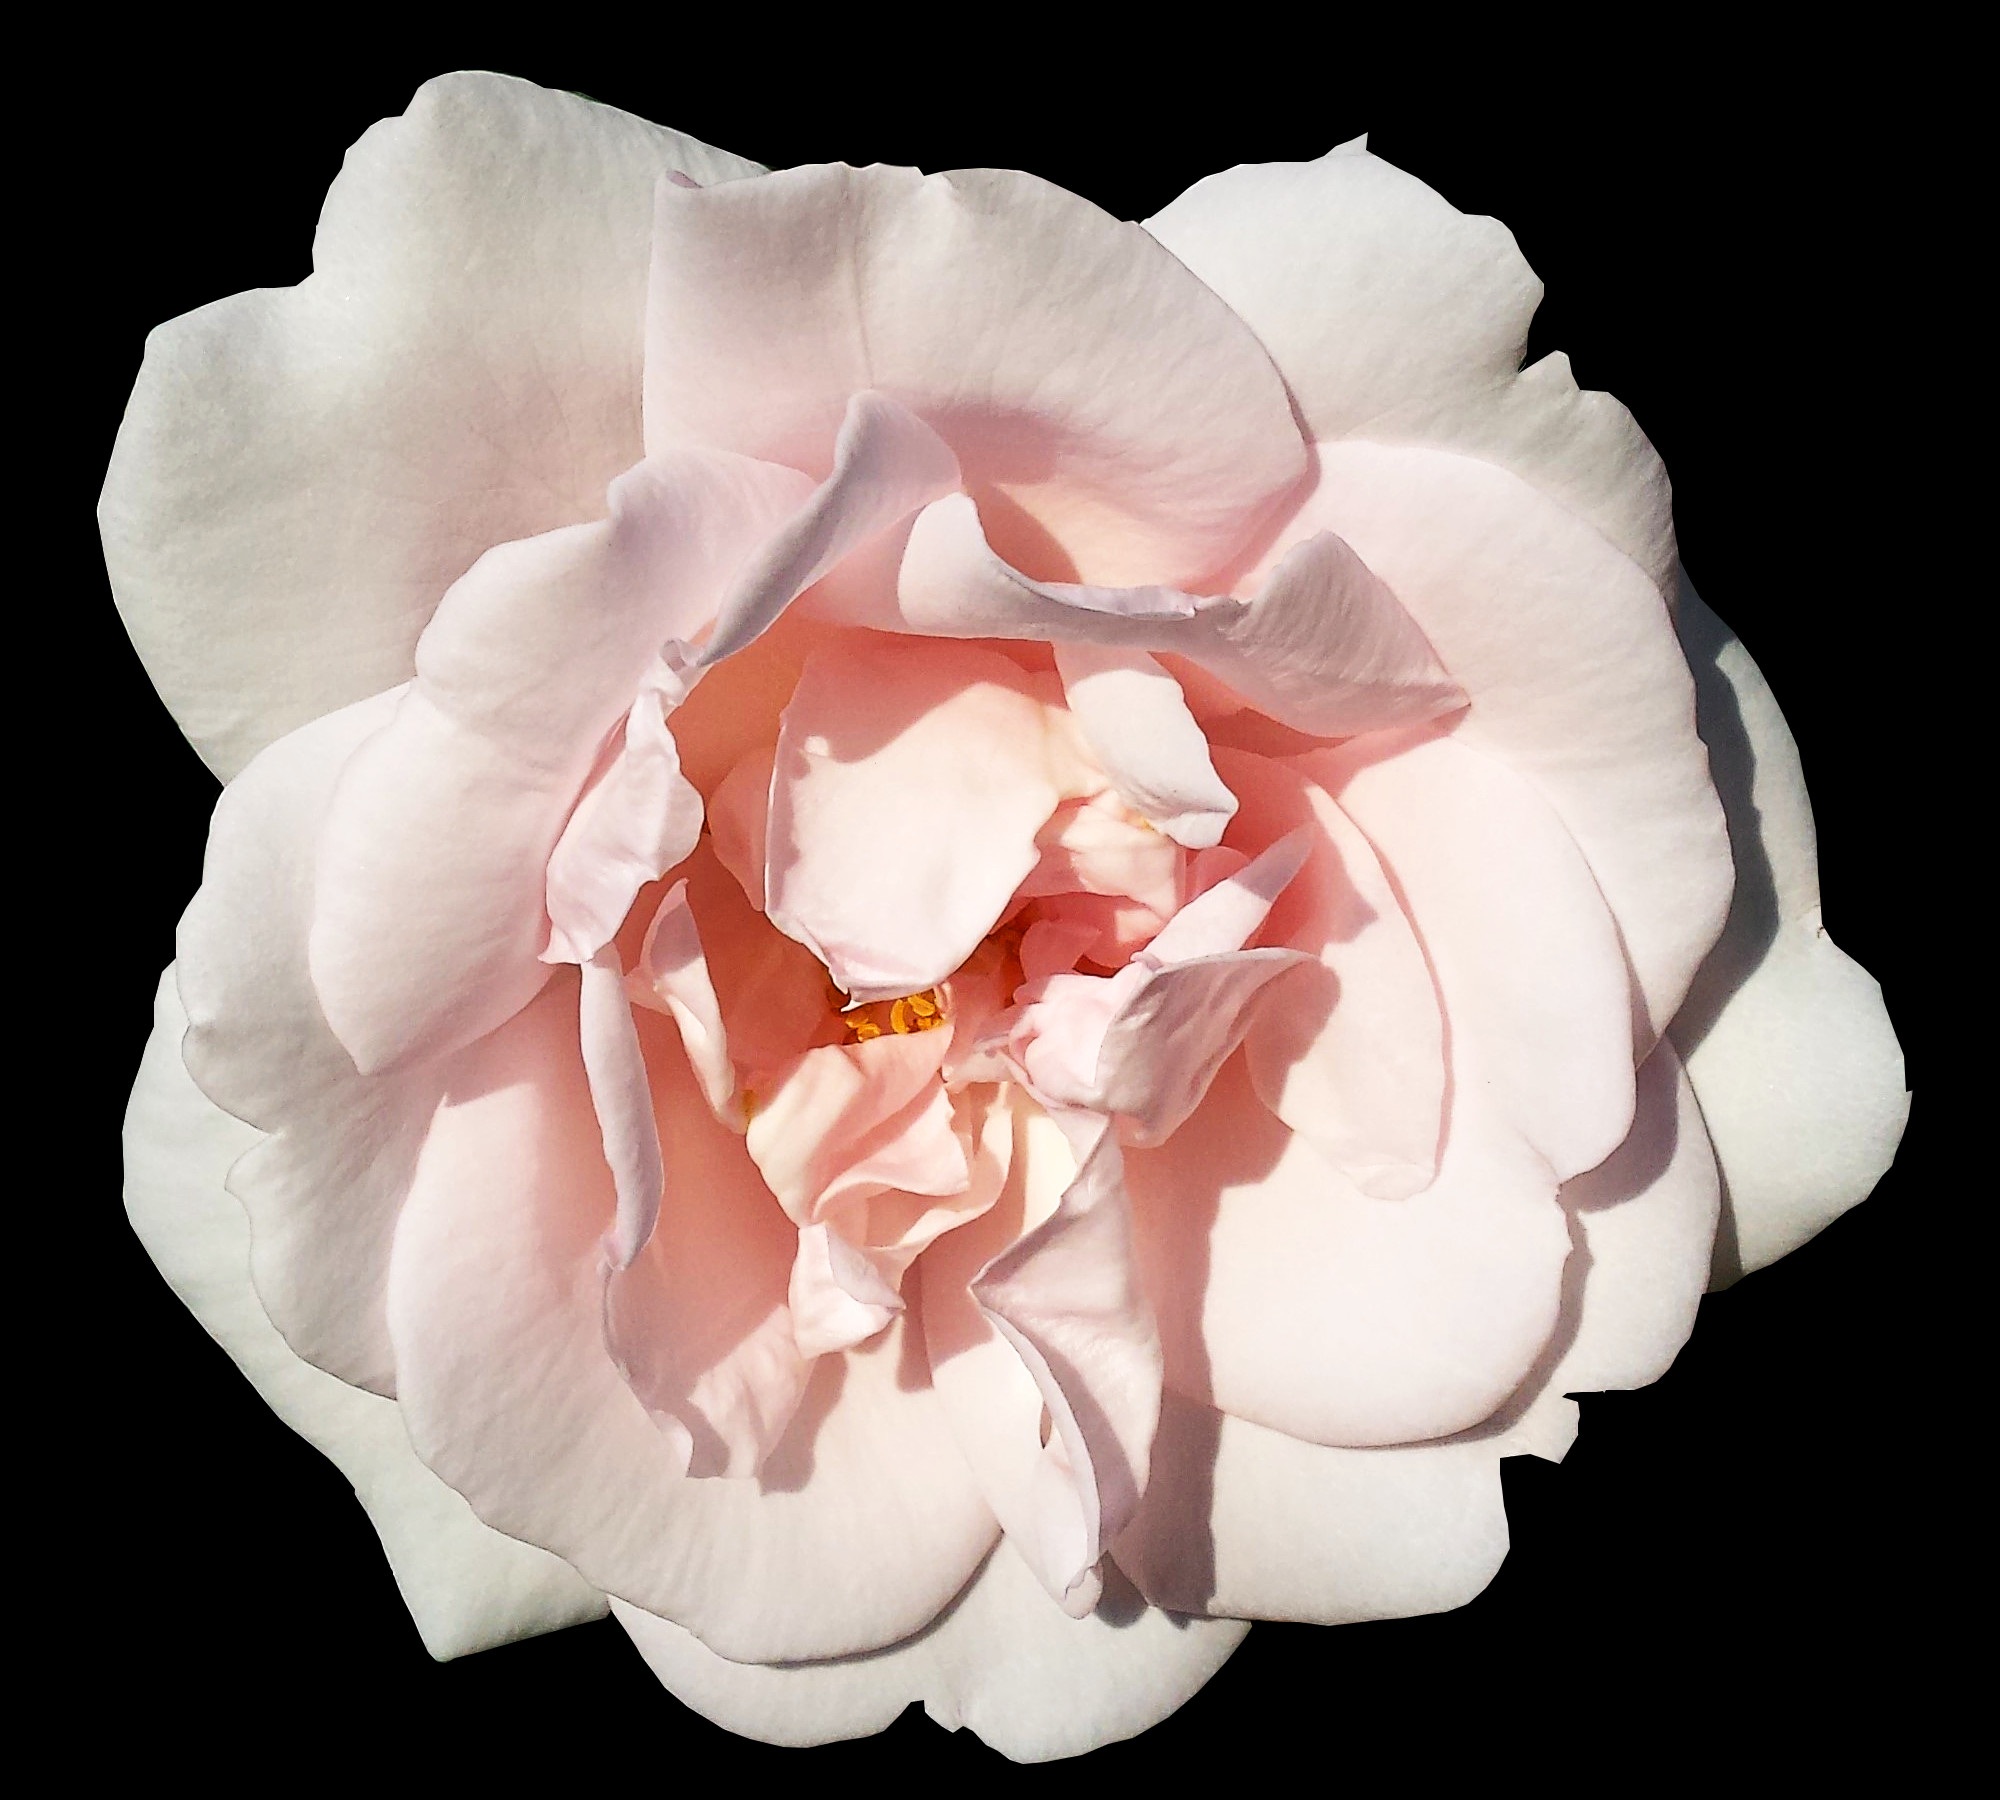
blossom, plant, white, flower, petal, bloom, rose, pink, peony, floribunda, macro photography, black background, flowering plant, garden roses, rose family, summer flower, land plant